Jens Gram Dunker

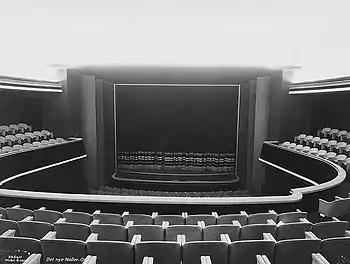
Det Nye Teater in Oslo. 1929

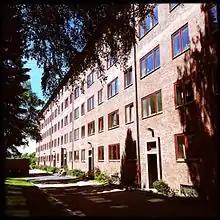
Myrahagen borettslag in Oslo. 1938

Jens Gram Dunker (February 17, 1892 – August 25, 1981) was a Norwegian architect. He was noted for his work in the transition between neo-classicism and functionalism in Norwegian architecture. Dunker made significant contributions to Norwegian functionalism through different types of buildings: townhouses, housing blocks, townhouses, villas, theaters and hotels.